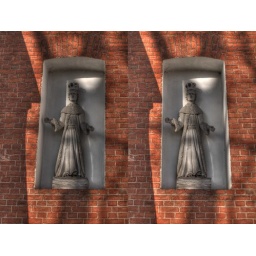
Statue in church wall